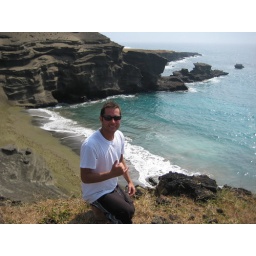
Only person on the only green sand beach in the world.